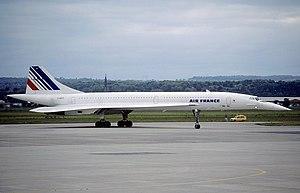
La Société nationale industrielle aérospatiale est une entreprise publique française créée en 1970. Rebaptisée Aérospatiale, société nationale industrielle en 1985, elle est couramment appelée Aerospatiale.